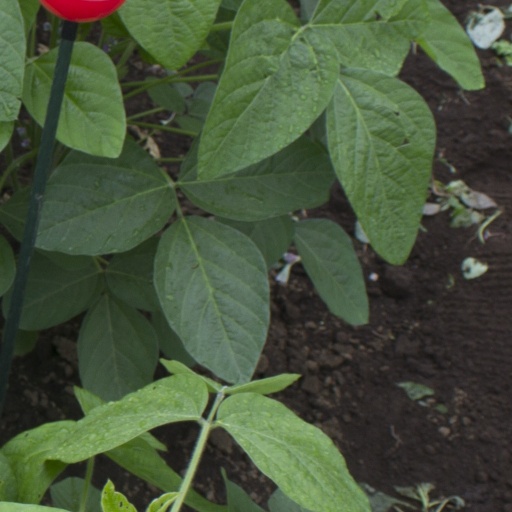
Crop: soybean